House of Yoshida Tsukasa

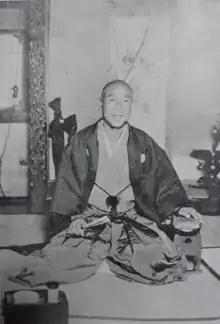
The 23rd Yoshida Oikaze.

During the Boshin War, the civil war forced the cancellation of the sumo tournaments. The head of the Yoshida family (the , appointed in 1871) surrendered after fighting for his Hosokawa masters against Saigō Takamori's forces, and the Yoshida family was unable to grant a "yokozuna" license for any wrestler. The authority of the Yoshida family fell because of these events and the detention of the head of the family.